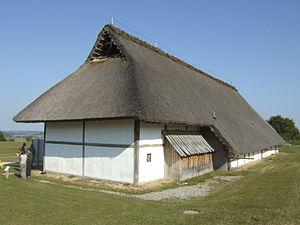
La Gaule, était une région de l'Europe de l'Ouest peuplée principalement par les celtes, les belges, les aquitains, les ligures et les ibères comprenant la France, le Luxembourg, la Belgique, la majeure partie de la Suisse, le nord de l'Italie, ainsi que des régions des Pays-Bas et d'Allemagne : la rive ouest du Rhin. Elle couvrait une superficie de 494 000 km². Archéologiquement, les Gaulois étaient porteurs des cultures de Hallstatt et de la Tène, qui s'étendaient à travers toute la Gaule, ainsi qu'à l'est de la Raetia, Noricum, Pannonia et le sud-ouest de la Germanie du Vᵉ siècle av. J.-C. au Iᵉʳ siècle av. J.-C. La Gaule tomba sous domination romaine au cours d'une période allant du IIᵉ siècle av. J.-C. au Iᵉʳ siècle av. J.-C. : la Gallia Cisalpina fut conquise en -203 et la Gallia Narbonensis en -123. La Gaule fut envahie après -120 par les Cimbres et les Teutons, qui furent à leur tour vaincus par les Romains en -103. Jules César conquit finalement les parties restantes de la Gaule dans ses campagnes de -58 à -51. Quant à l'Aquitaine césarienne, elle se différencie du reste de la Gaule par son assise linguistique basque-aquitaine.